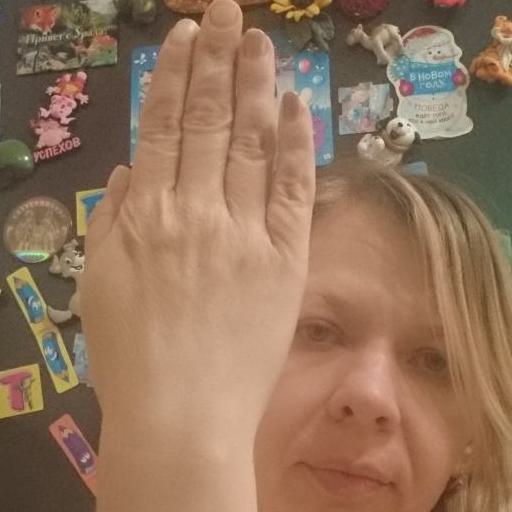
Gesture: stop_inverted